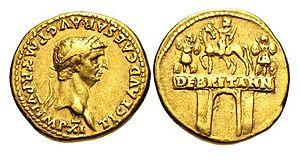
Claudius. AD 41-54.AV Aureus (19mm, 7.78 g, 5h). Rome mint. Struck AD 46-47.Laureate head rightEquestrian statue left on triumphal arch with architrave inscribed DE BRITANN
Les trois arcs de Claude sont des arcs triomphaux du Iᵉʳ siècle construits pour commémorer les victoires de l'empereur Claude contre les Barbares.